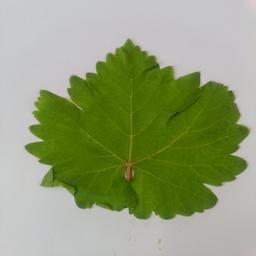
Label: Healthy Leaves